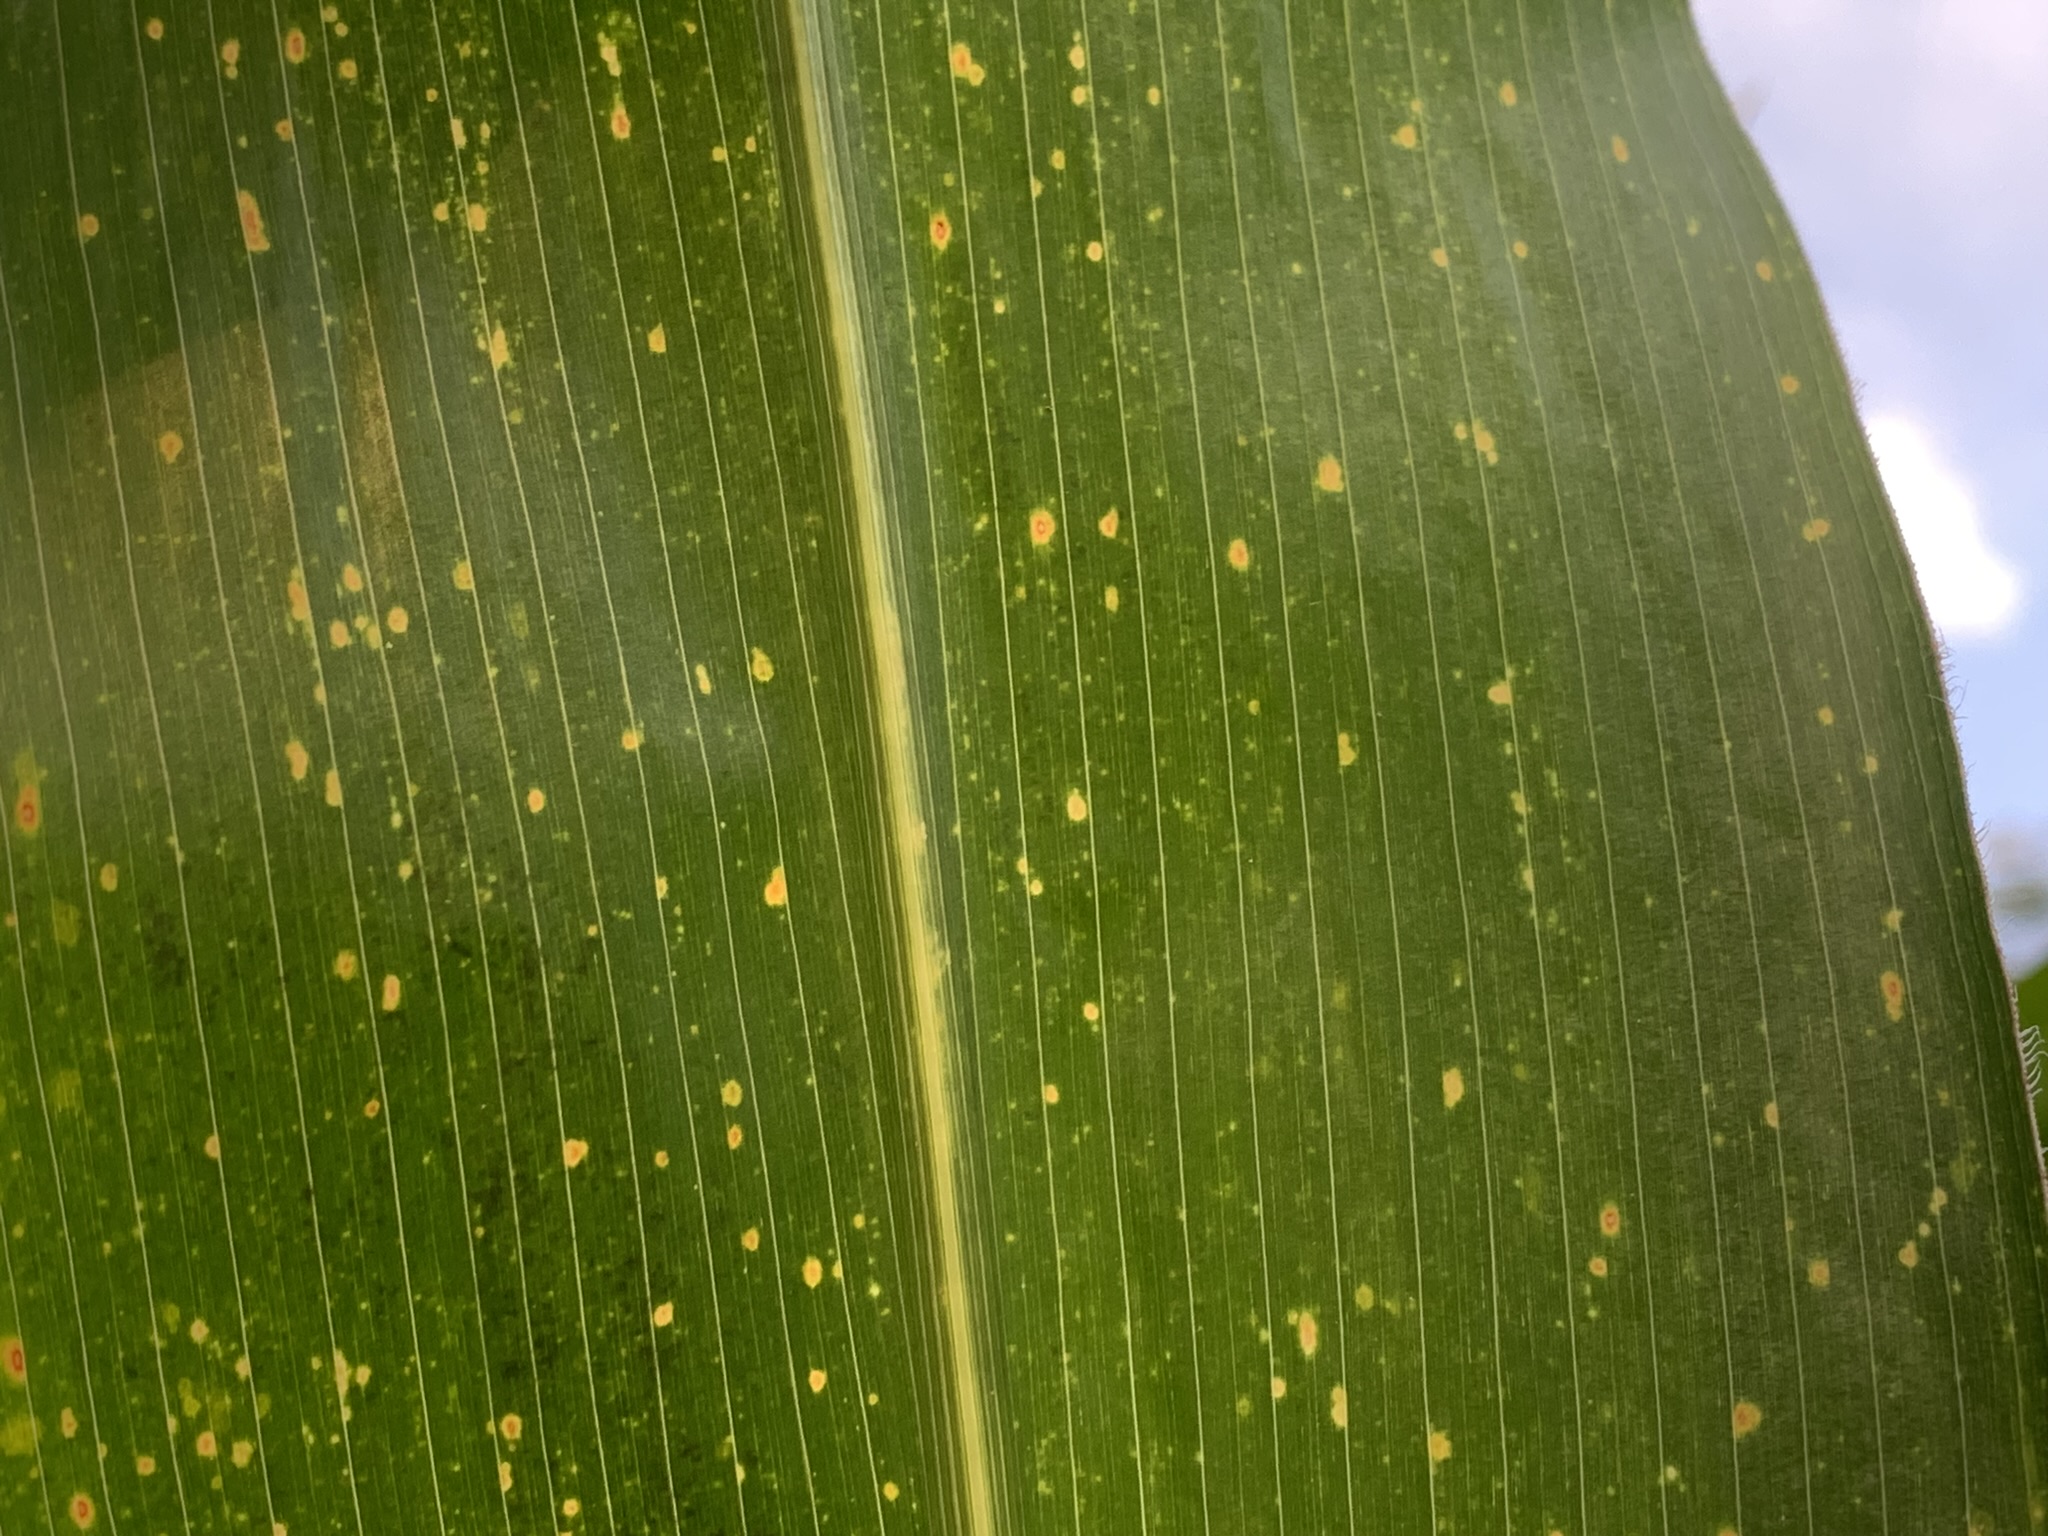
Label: MLN